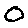
Label: 0